Vyacheslav Spesivtsev

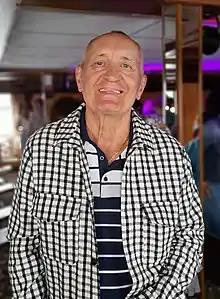

Vyacheslav Semyonovich Spesivtsev (born 6 February 1943, in Moscow) is a Russian and Soviet actor and stage director. People's Artist of Russia (2010)